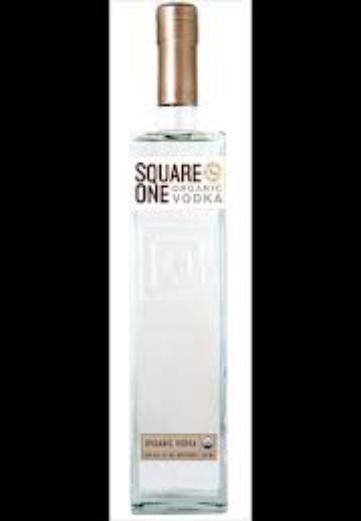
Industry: Food